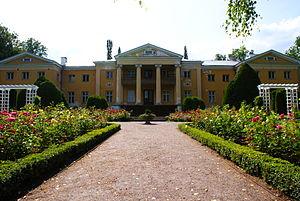
Voici une liste de manoirs en Estonie.